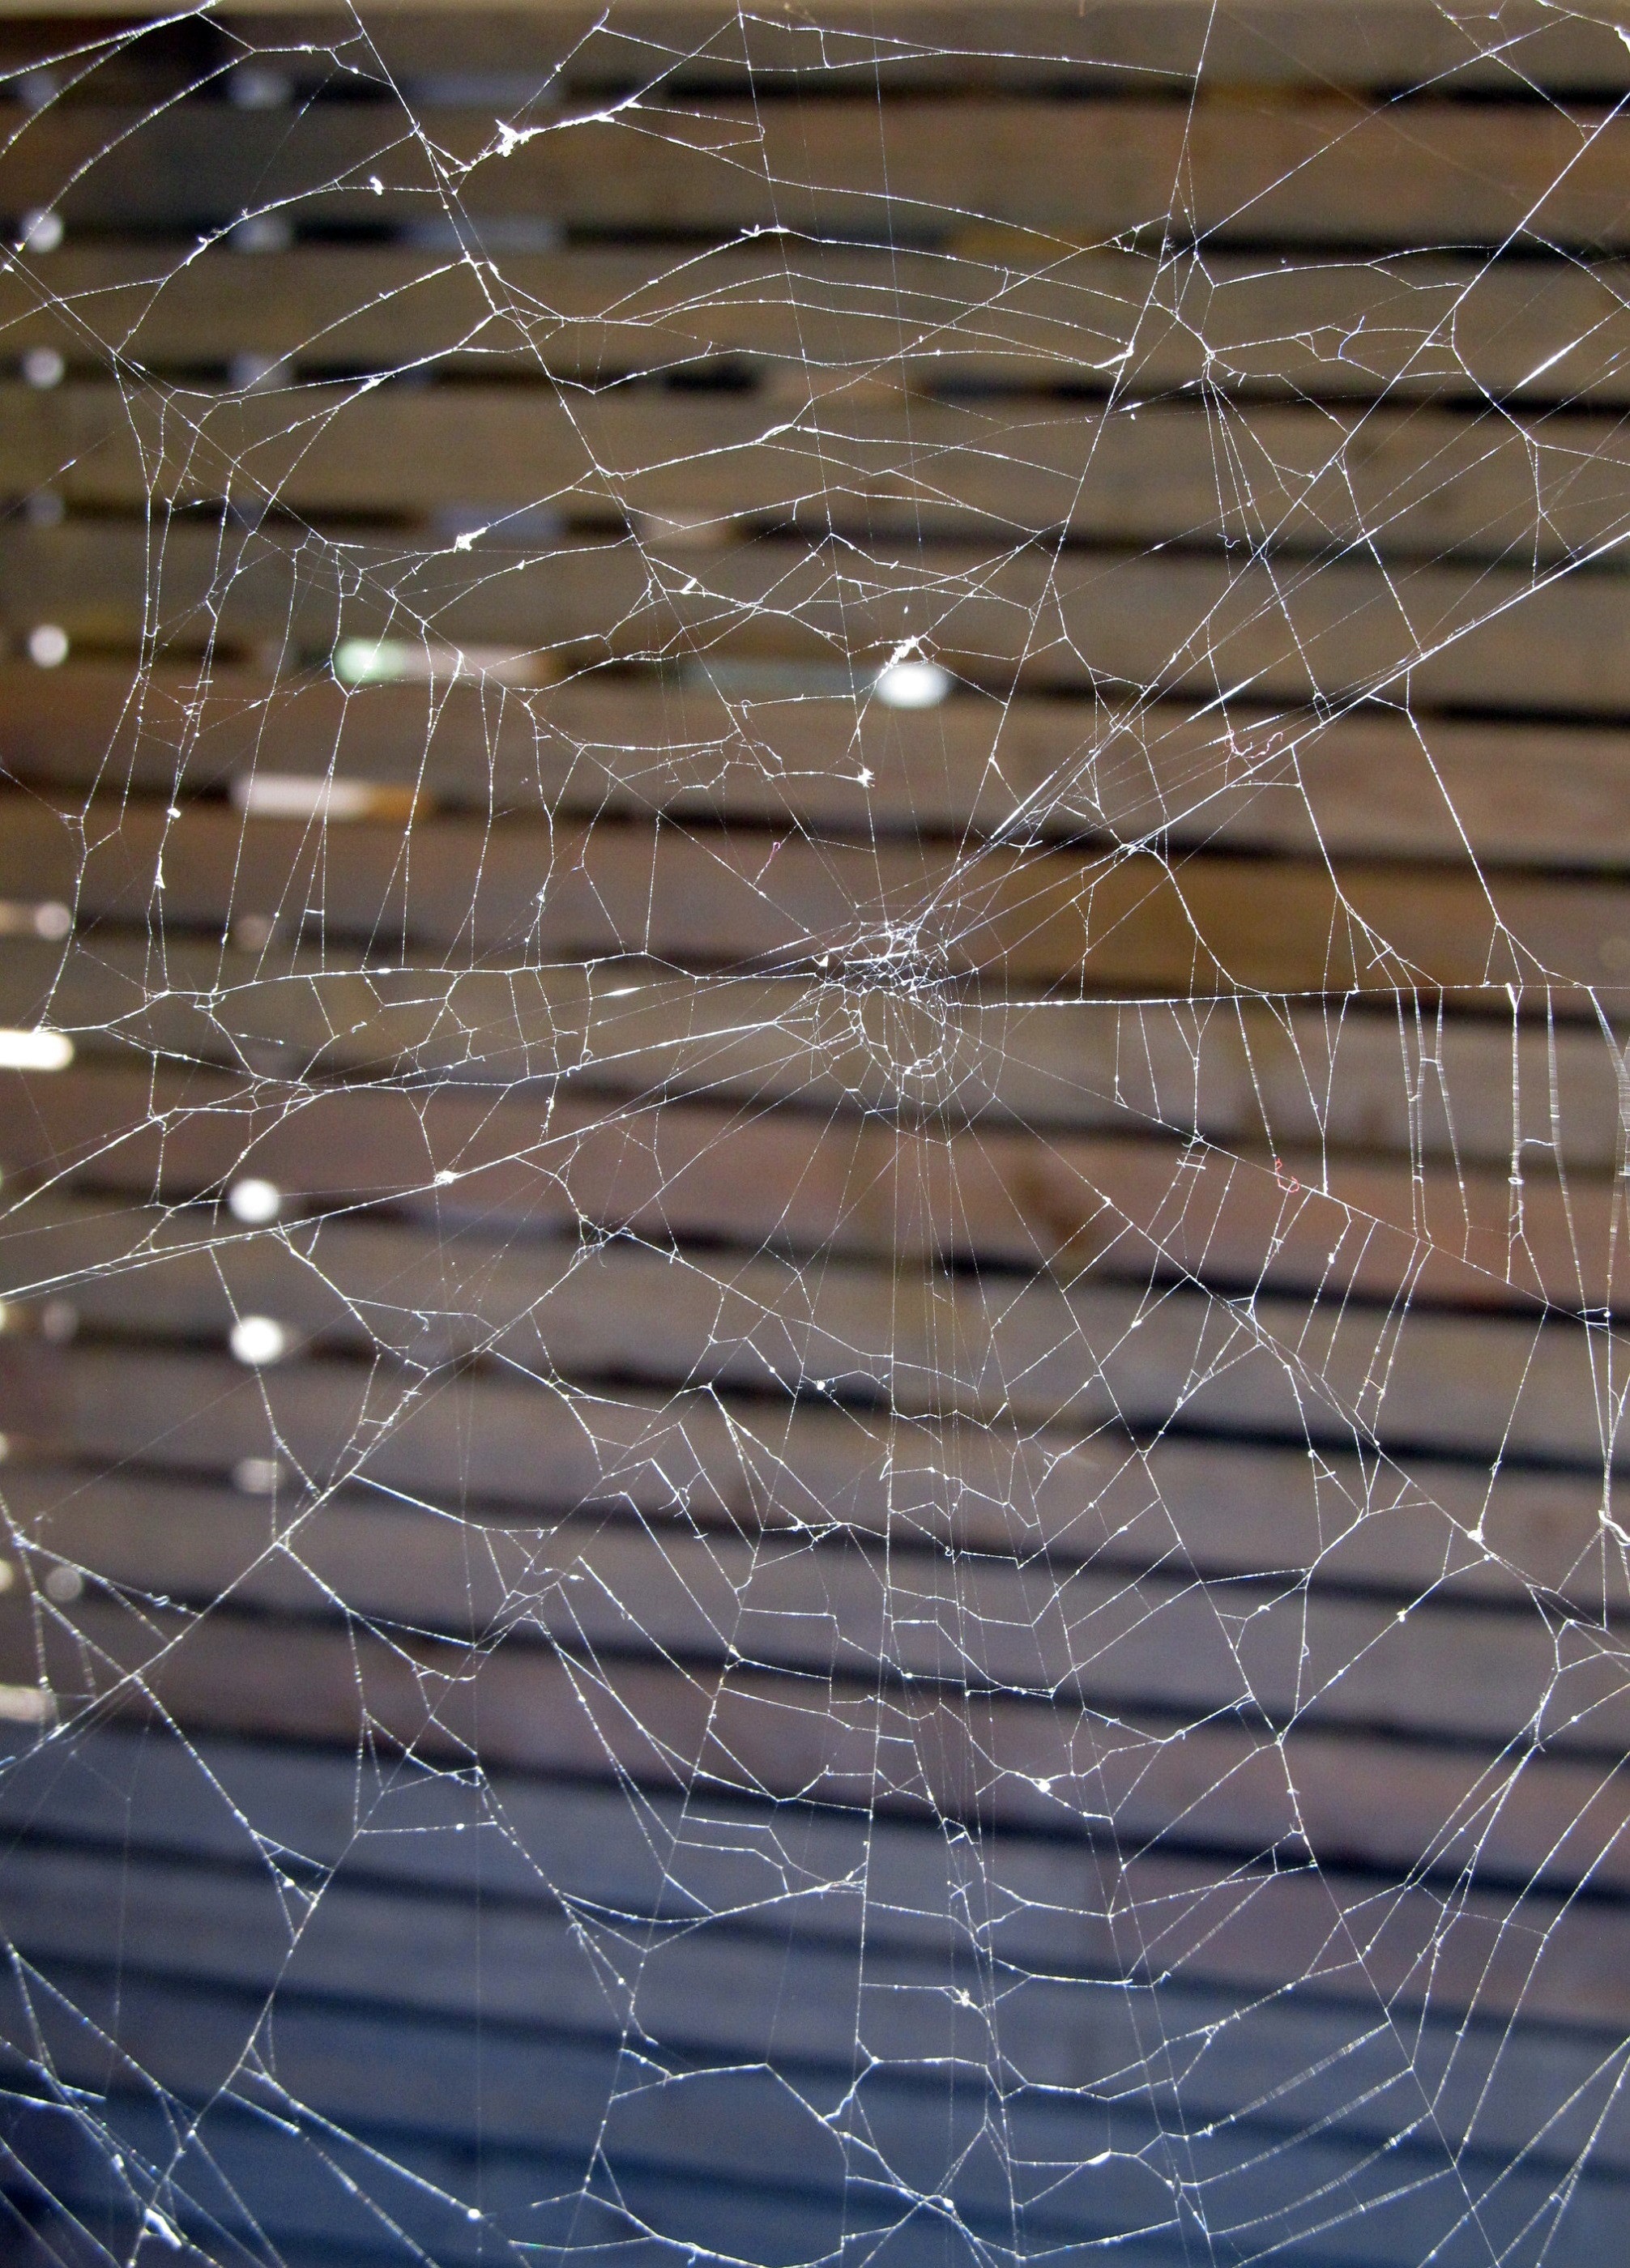
water, wing, fence, glass, spooky, spiderweb, web, line, reflection, insect, material, spider web, cobweb, thread, spider, scary, net, symmetry, arachnid, creepy, trap, outdoor structure, chain link fencing, wire fencing